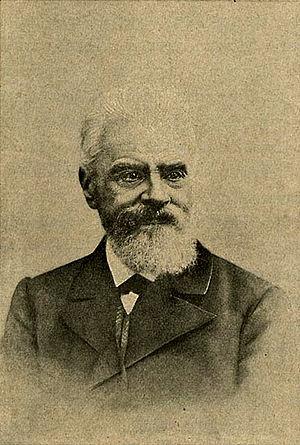
Vassili Nikolaïevitch Khitrovo, né en 1834 à Saint-Pétersbourg et mort en 1903 à Gatchina, était un homme d'État russe et le fondateur de la Société impériale orthodoxe de Palestine le 8 mai 1882, avec la permission de l'empereur Alexandre III.
La Société impériale orthodoxe de Palestine fut fondée le 8 mai 1882 par Vassili Khitrovo avec la permission de l'empereur Alexandre III de Russie.